Sidney Hillman

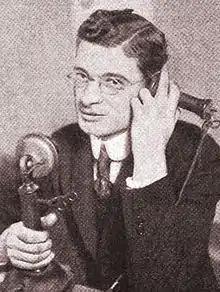
Hillman 1922

When a spontaneous strike by a handful of women workers there led to a citywide strike of 45,000 garment workers in 1910, Hillman was a rank-and-file leader in the strike. That strike was a bitter one and pitted the strikers against not only their employers and the local authorities, but also their own union, the United Garment Workers, a conservative AFL affiliate. When the UGW accepted an inadequate settlement, the membership rejected the offer and continued the strike, winning some gains at Hart, Schaffner. Hillman became a business agent for the new local.